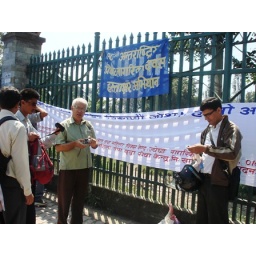
Lobbyists take to the street to encourage members of the public to sign a petition in support of a universal social pension in Nepal.